Benedict Makrai

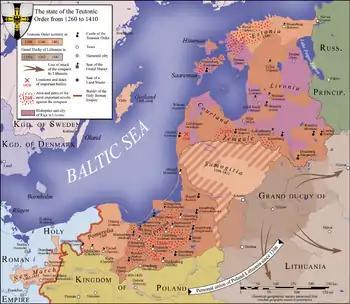
Map of the Teutonic Order between 1260 and 1410: Samogitia separated the two crusader branches (Teutonic Order in Prussia and Livonian Order in Livonia)

From October 1412 to June 1413, he was sent to the Kingdom of Poland and the Grand Duchy of Lithuania as arbiter in their long territorial dispute with the Teutonic Order over Samogitia. Officially, his task was only to inspect and determine the southern and eastern borders of Samogitia which had never been defined. Makrai first arrived to Marienburg, capital of the Teutonic Order, and received a cold welcome. He then traveled via Ragnit to Trakai where Grand Duke Vytautas organized a feast, knighted Makrai, and showered him with expensive gifts, including golden belt and spurs.